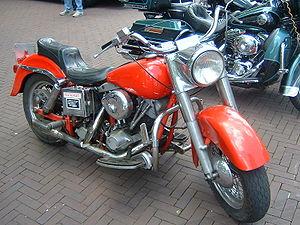
La Harley-Davidson FL est un modèle de motos Harley-Davidson dont la désignation remonte à 1941. Le préfixe FL est principalement utilisé pour les motos Harley-Davidson à grand cadre, y compris les séries Touring et Softail. Cela désigne en particulier les motos avec un style traditionnel avec une roue avant de seize pouces et des fourches Springer ou télescopiques de grand diamètre.